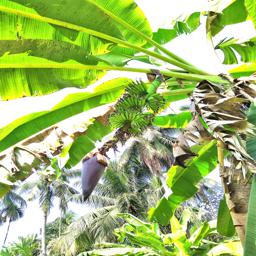
Label: MALBHOG FRUIT